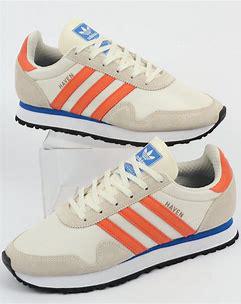
Brand: Adidas
Model: Haven